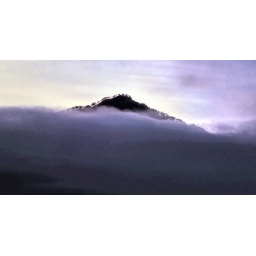
Ganung Batur mountain top in clouds as seen from road near Kintamani, Bali, Indonesia in 1975.. Not far from Penelokan.